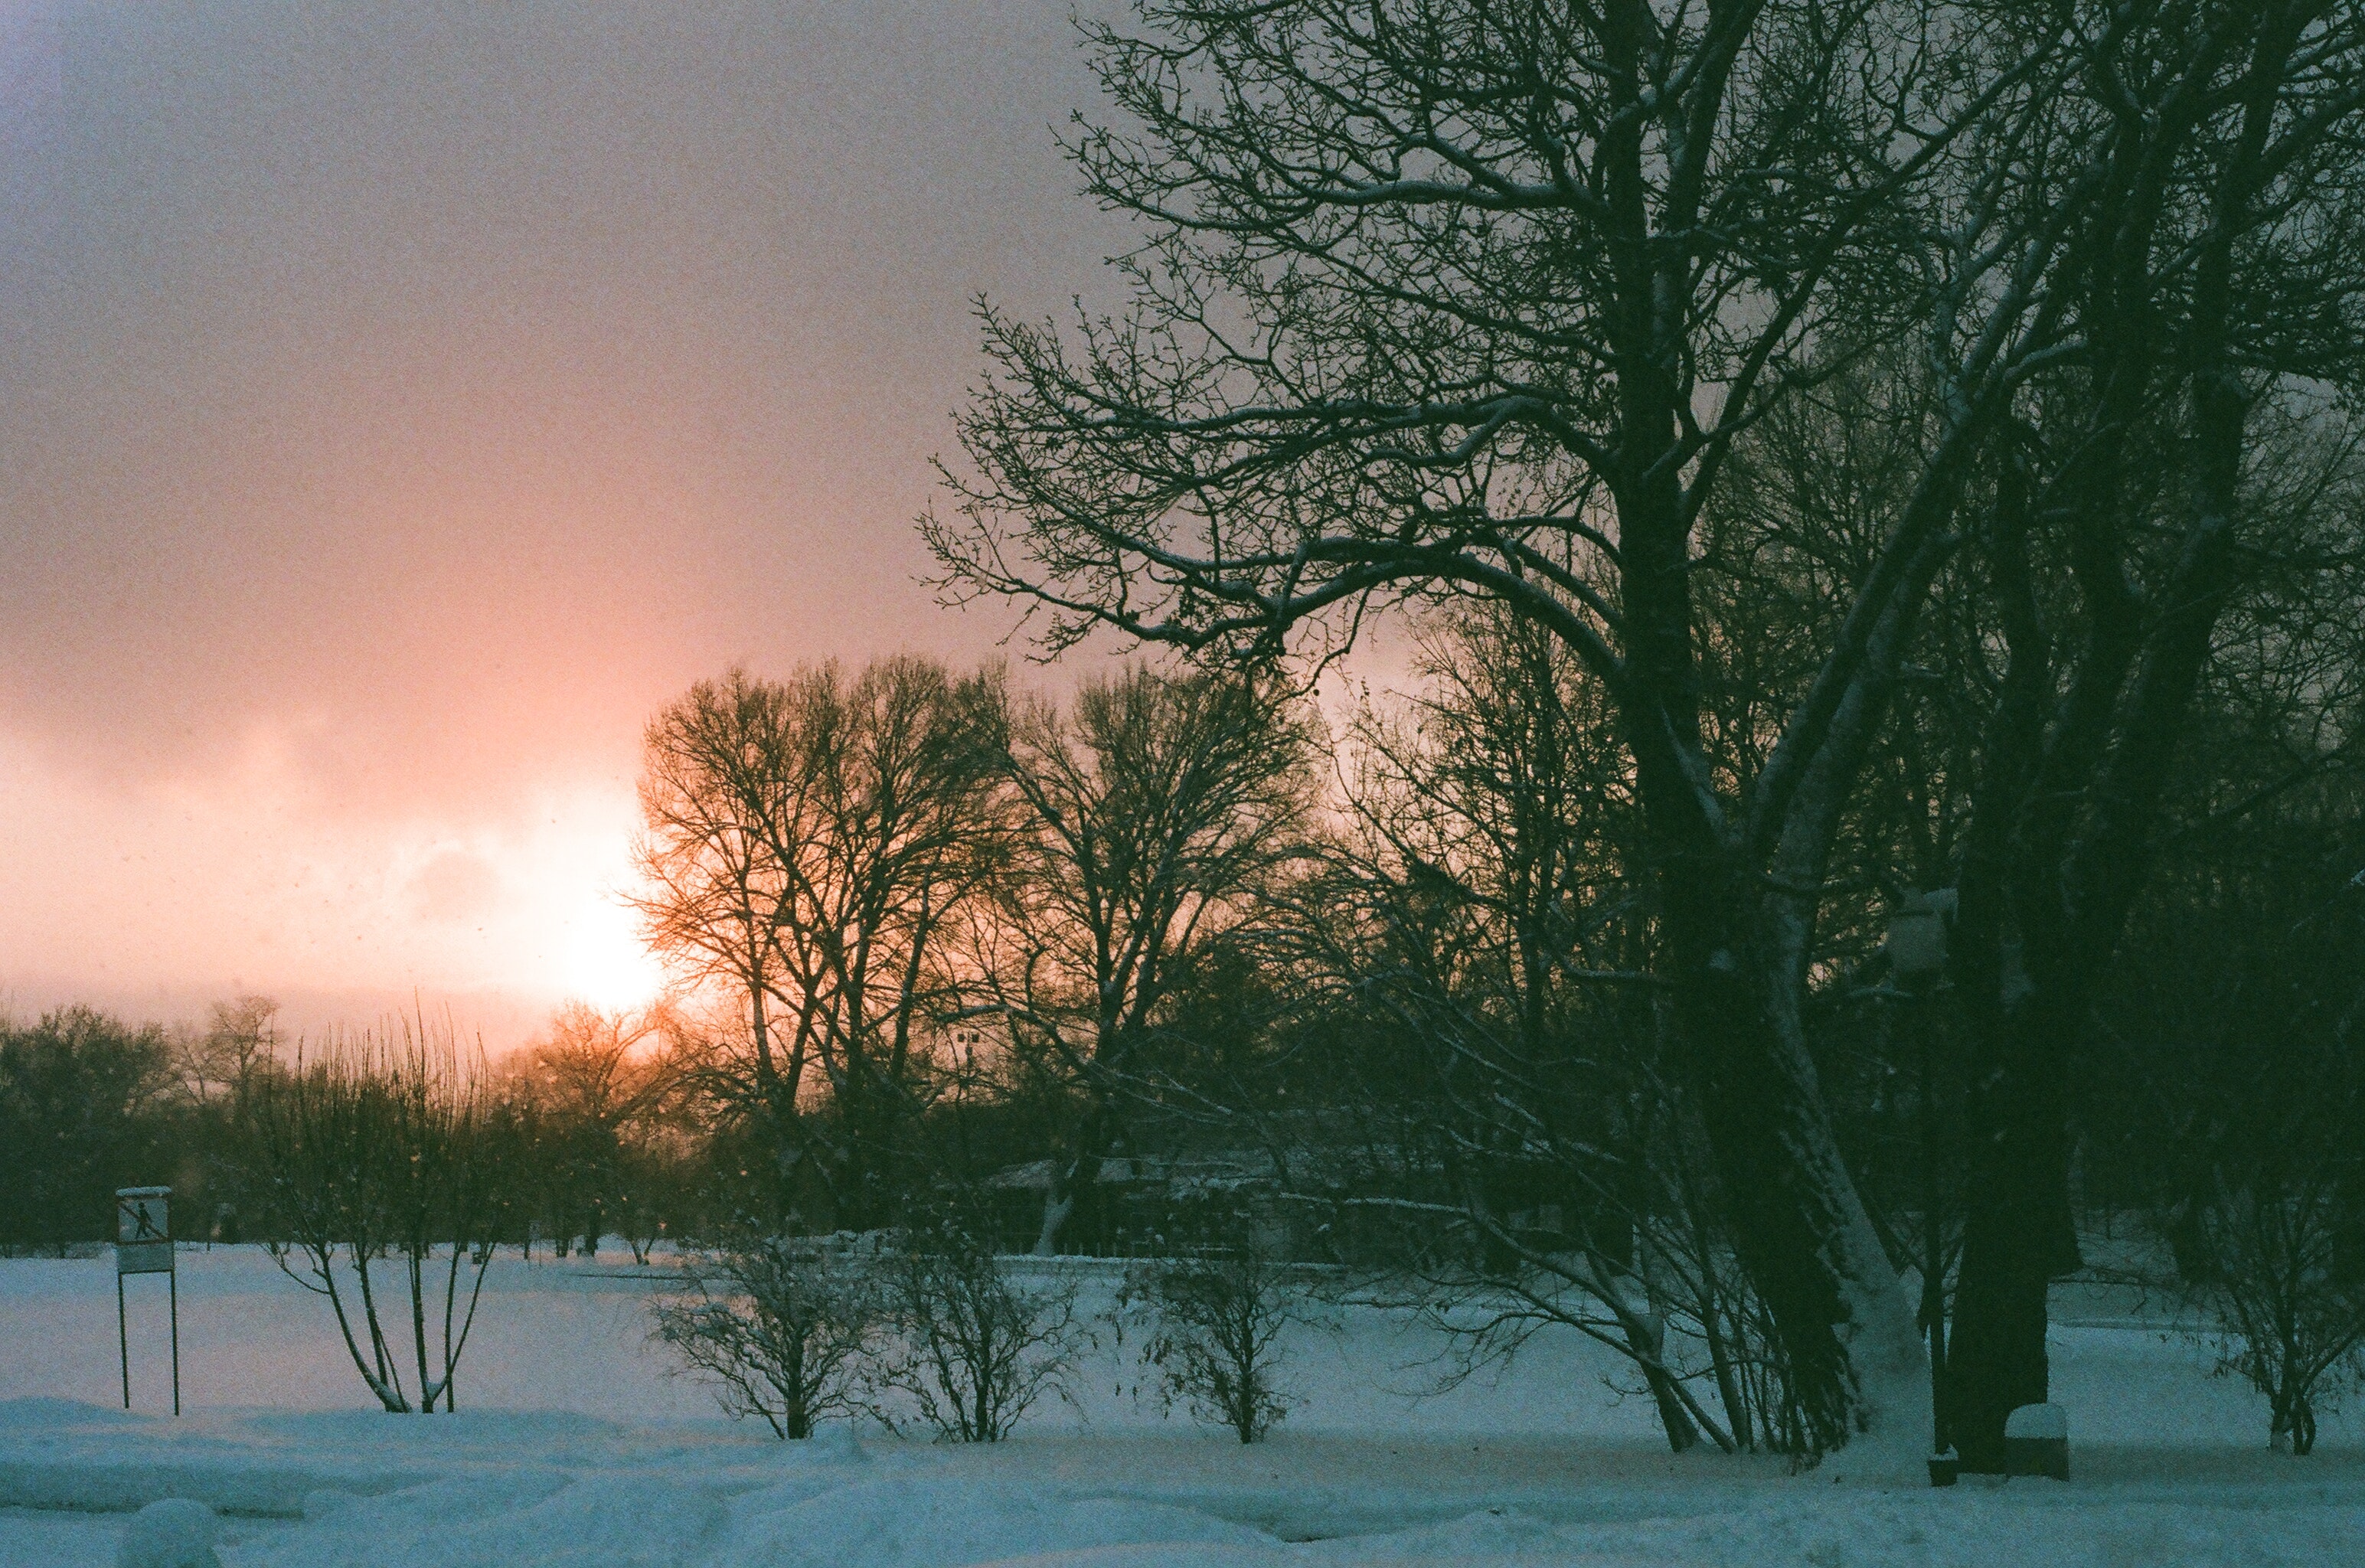
sky, winter, nature, tree, snow, natural landscape, atmospheric phenomenon, freezing, cloud, morning, branch, evening, atmosphere, water, sunlight, woody plant, sunrise, plant, landscape, dawn, sunset, horizon, ice, frost, twig, dusk, night, reflection, river